Kazuya Adachi

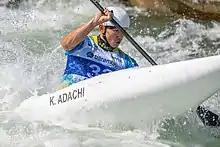
Kazuya Adachi performing at 2022 ICF Canoe Slalom World Championships in Augsburg, Germany

is a Japanese slalom canoeist who has competed at the international level since 2006.